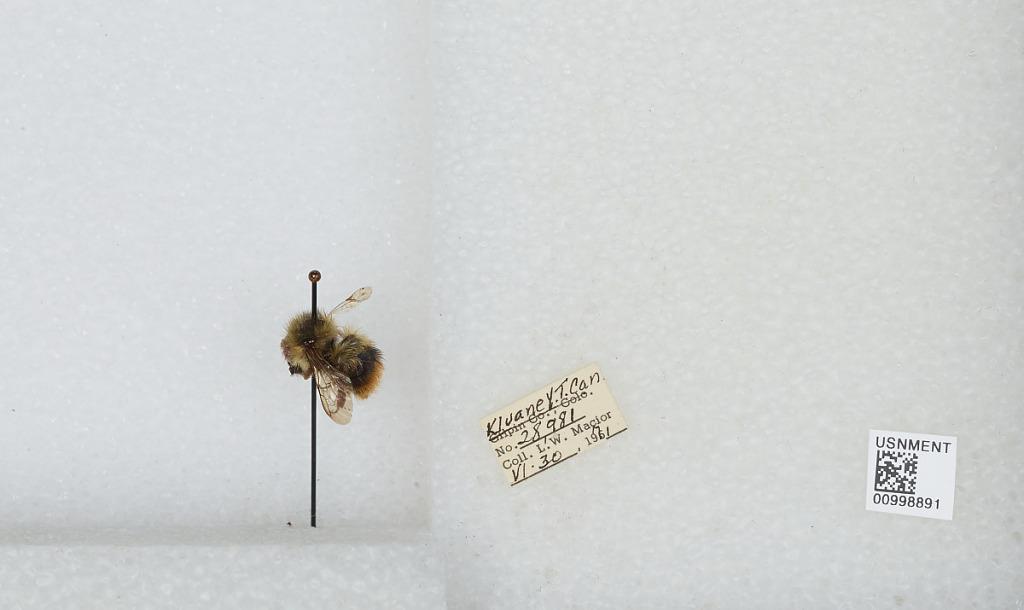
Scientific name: Bombus (Pyrobombus) mixtus Cresson
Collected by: L. Macior
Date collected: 1971-6-30
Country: Canada
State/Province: Yukon Territory
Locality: Kluane
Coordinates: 60.75, -139.5